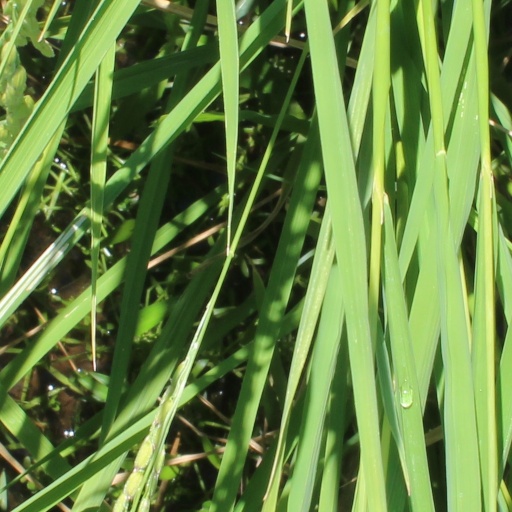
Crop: rice